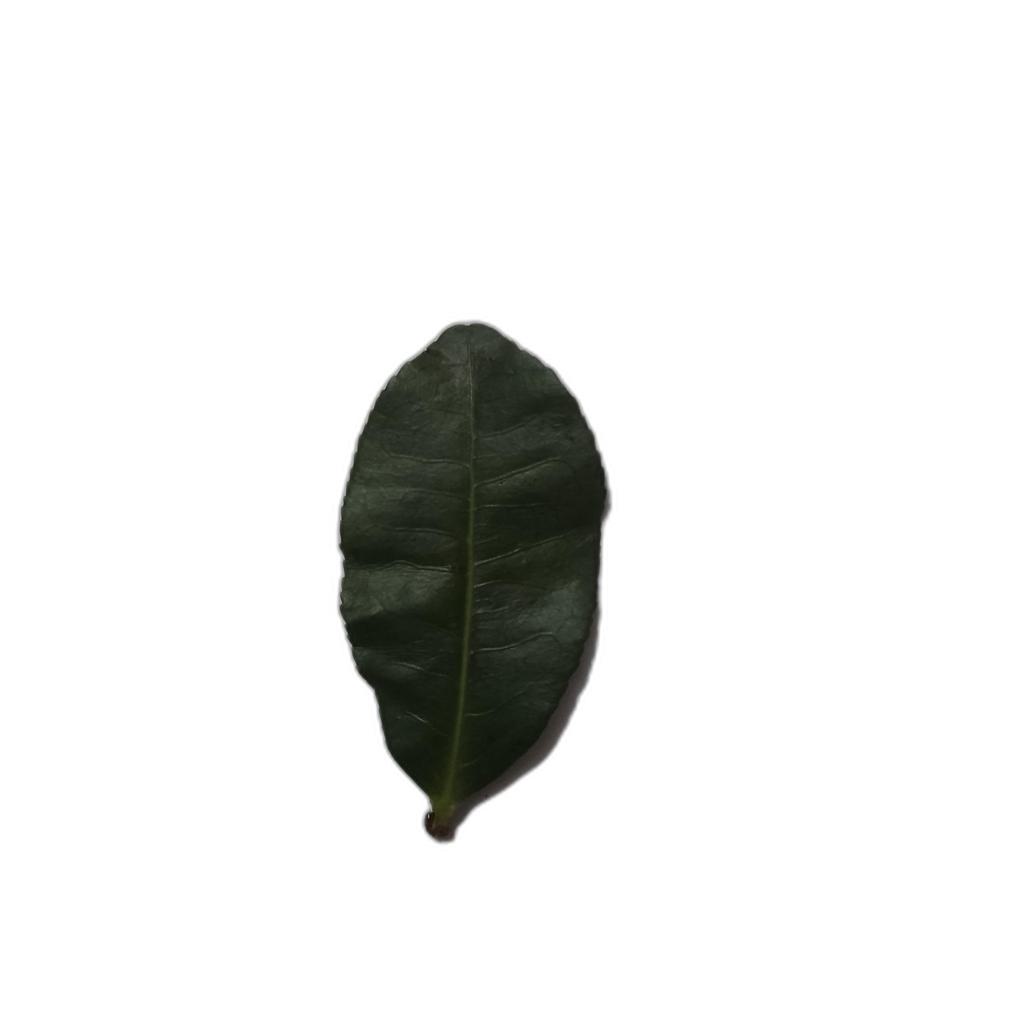
Label: Healthy